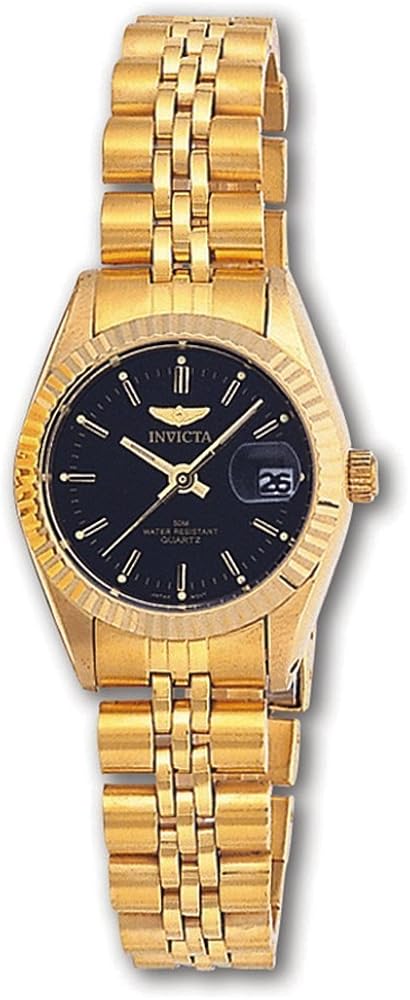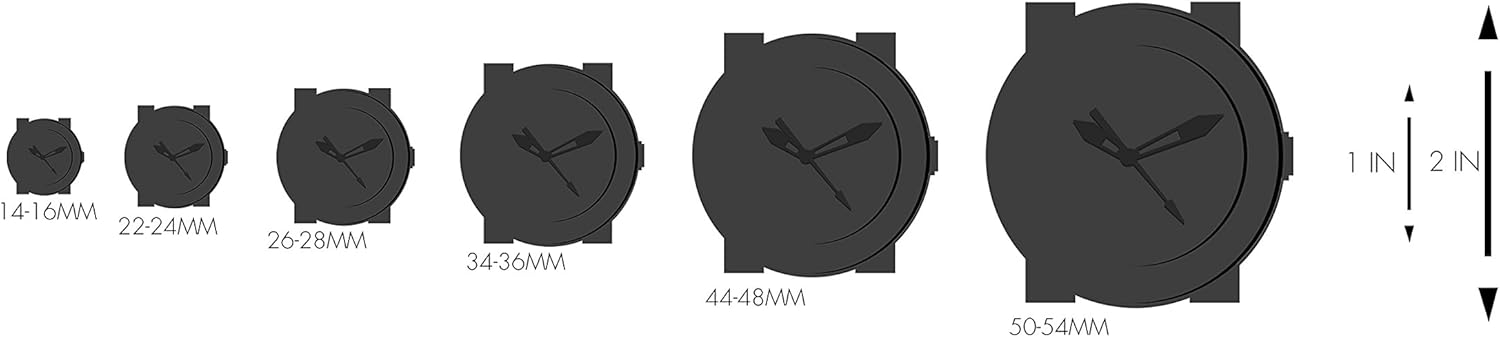
Invicta Women's 8951 ll Collection Camelot Quartz Gold Watch
Category: AMAZON FASHION
Make a lasting impression when you match this 23 karat gold-plated Invicta Camelot stainless steel women's dress watch with your professional or casual couture. It features a polished finish on the watch case and multi-link bracelet band, and it's topped by a coin-edged raised bezel that frames the black dial face. It also includes Tritnite luminous-tipped markers, baton hands (with seconds hand), and a date window at 3 o'clock with magnifier. Other features include a scratch-resistant mineral crystal and water resistance to 0 meters (165 feet)--enabling it to withstand splashes and accidental dunks into the water, but not suitable for swimming. II Collection In the wake of up to the minute technology, optimal construction, and a spectrum of inventive design choices you will find the Invicta II collection. Priced to demand attention, no technological or creative rock has been left unturned in order to create such an impeccable example of the ultimate in function and fashion. Invicta II offers a myriad of enticing options including applied indexes, up markers, double-dial dual timers, leather straps, carbon-fiber dials, retrograde chronographs, and moon phase registers. Having fused brains and good looks at a stellar price, the Invicta II is the perfect collection to indulge in all your watch fantasies. With its most inspired creations yet, Invicta demonstrates its technical and design prowess, offering timepieces of style for extreme value. "We have long held firm to the belief that supremely crafted timepieces can be offered for extremely modest sums. It is the founding principle of our flagship and the radical notion that still drives us today. By being true to our convictions, we will continue to turn the balance of power, and deliver true Swiss luxury to anyone who desires it. Let all those who possess our timepieces and pass through our doors witness the quality, value and care in every piece we create, and the spirit of never-ending possibilities in everything we do." These are the words that greet visitors and motivate team members inside the Invicta Watch Group's new worldwide headquarters. Emblazoned in stainless steel, it has been the Invicta message since Day One. With each new timepiece, the company sends up a flare for those looking to be defined not by how much they spend, but how wisely they spend. With its strong collections, the gutsy Swiss brand is guaranteed to keep attracting followers. The art of the craft. Inside an Invicta Workshop It takes years of training and a great deal of pride to achieve glorious Swiss timepieces by hand. But it takes guts and the courage of your convictions to make those timepieces affordable for everyone who appreciates them. At our Swiss workshops, we mix time-honored traditions with a little bit of horse sense every single day to produce the greatest values in the watch-making world.
Features: Quality Japanese-quartz movement | Mineral crystal with magnifier for date display | Tritnite luminous markers | 23kt yellow gold plated stainless steel band and Screw Down case Back | Water resistant to 99 feet (30 M): withstands rain and splashes of water, but not showering or submersion